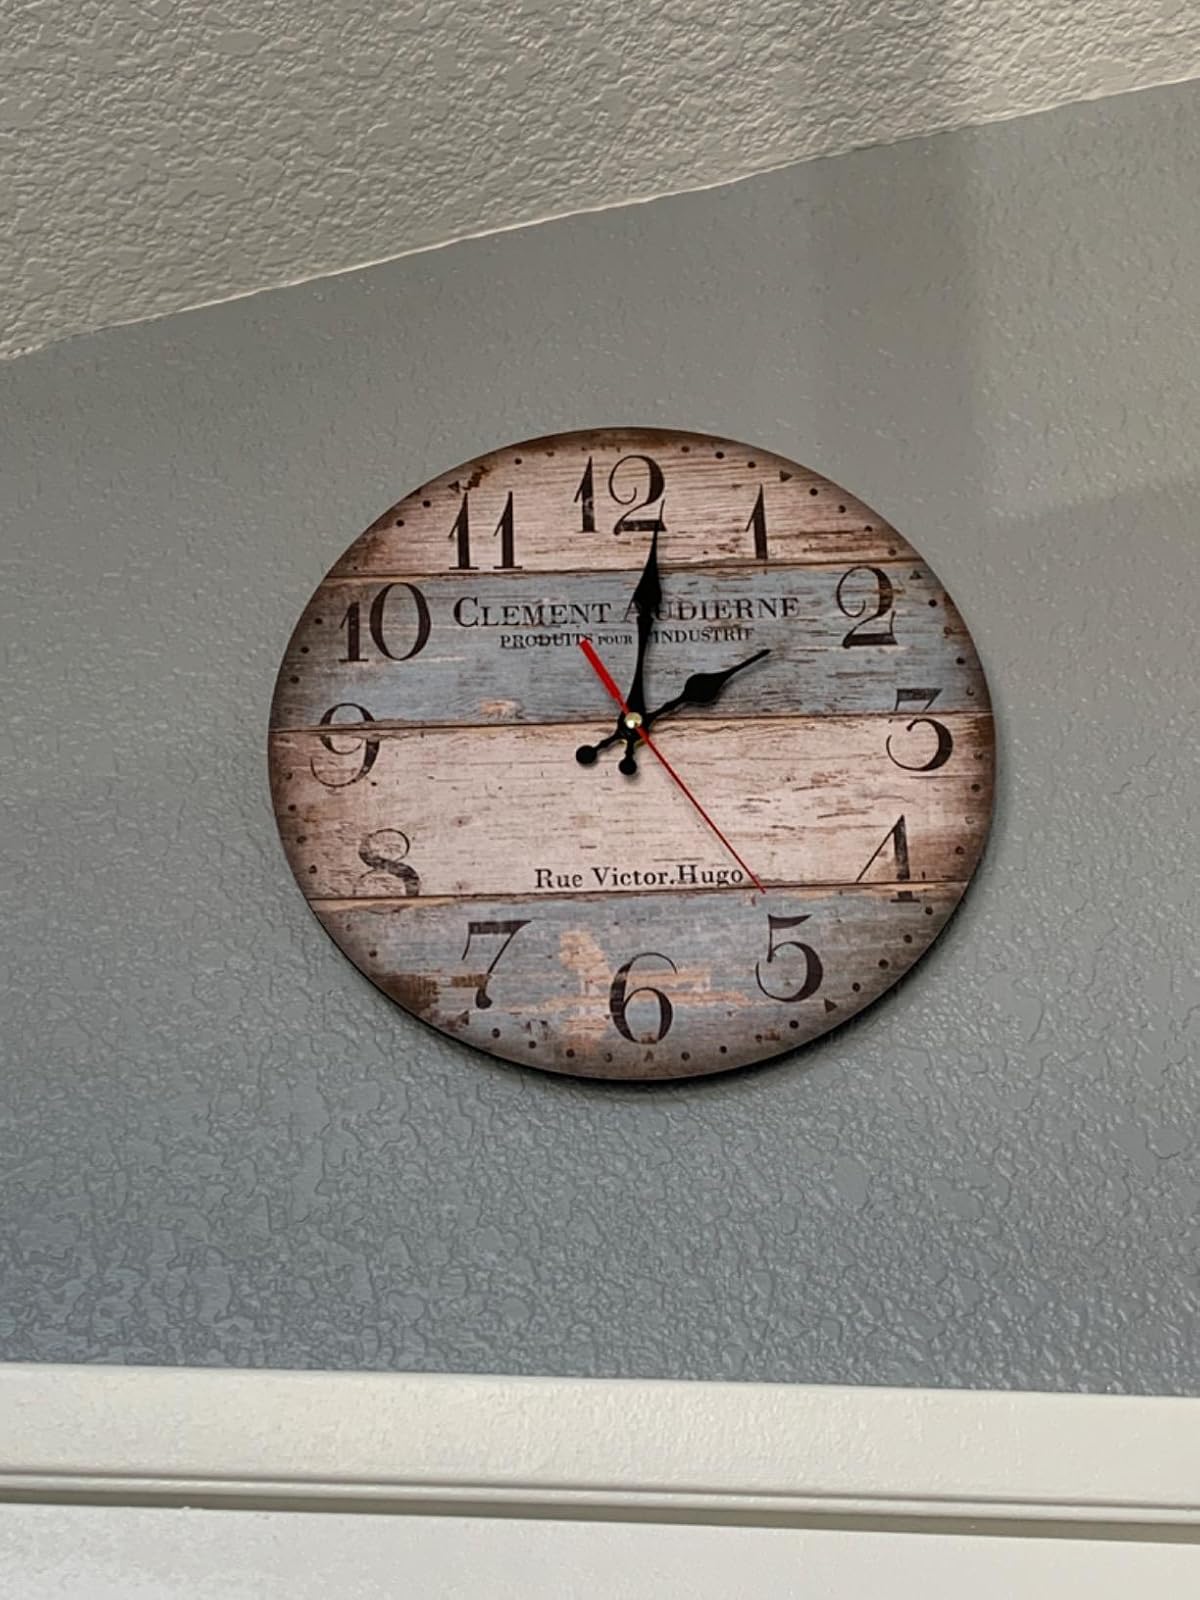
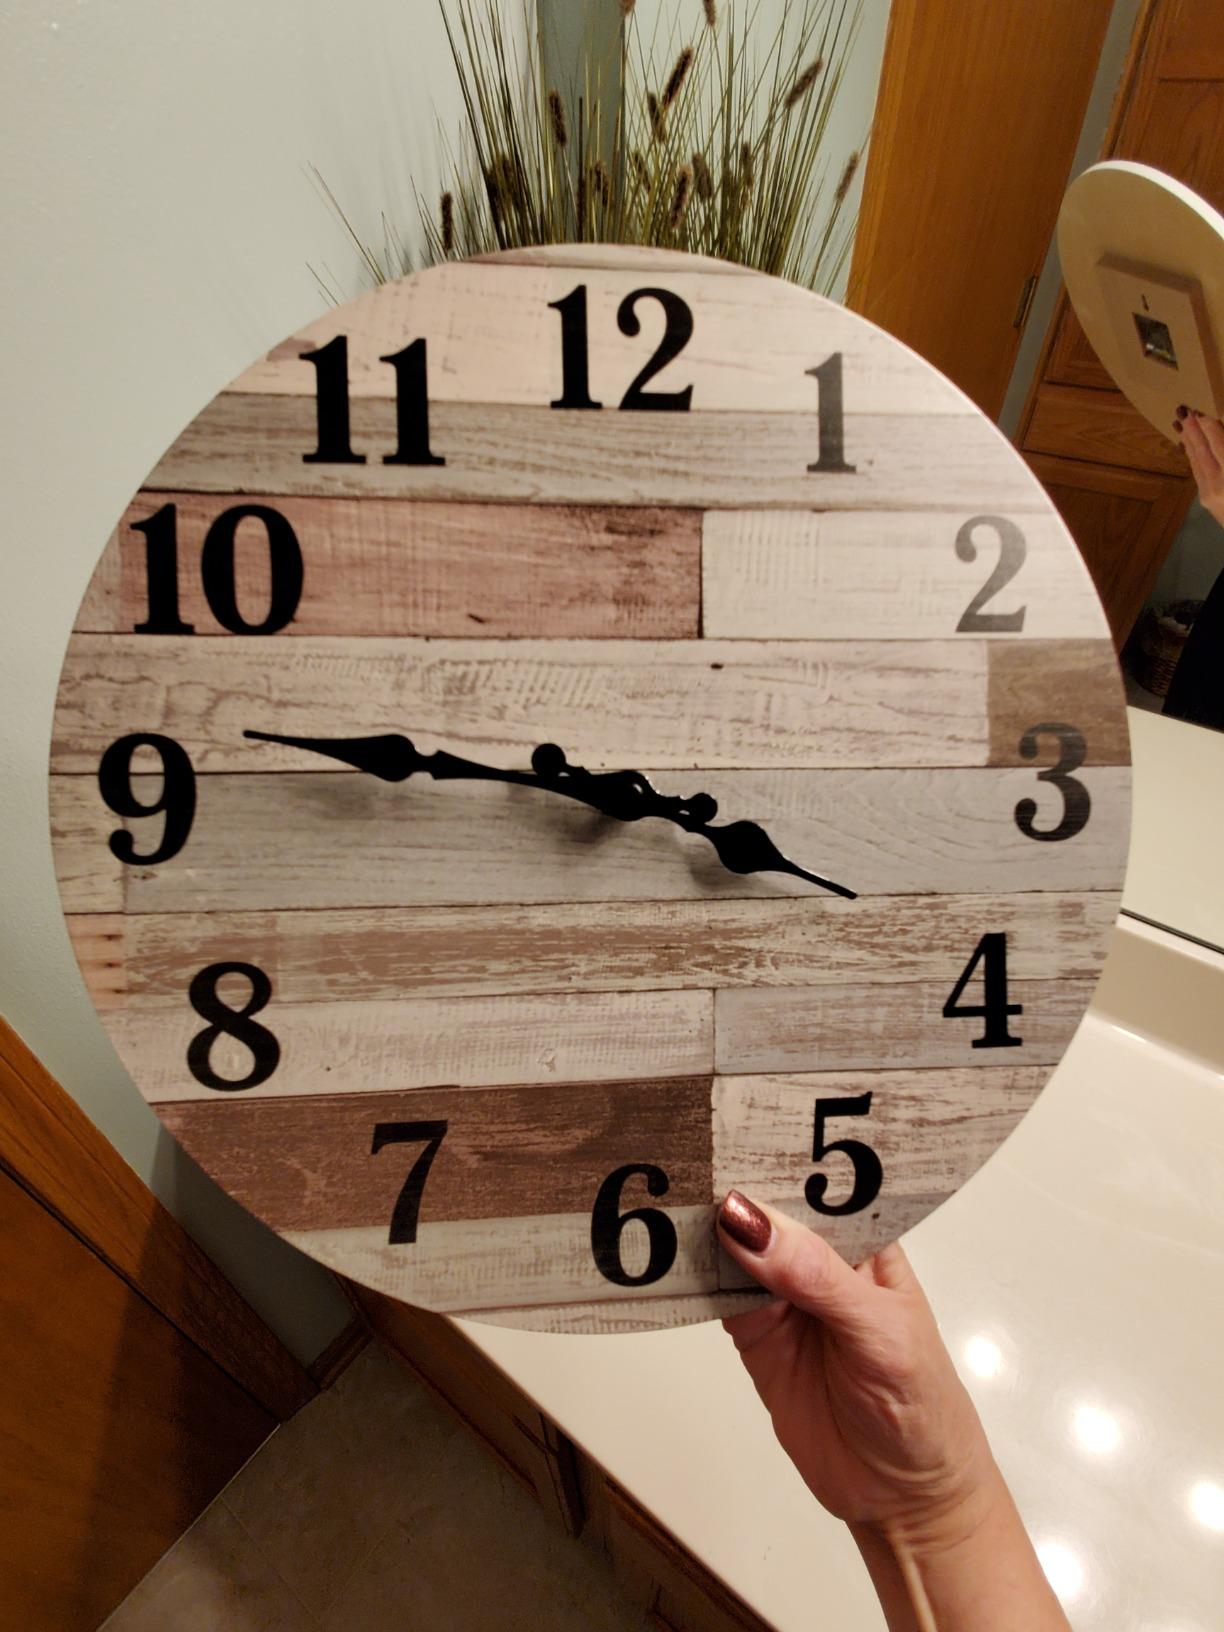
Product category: clock
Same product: no